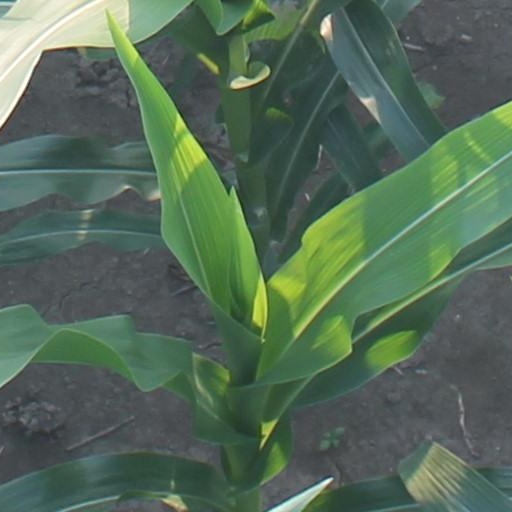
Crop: maize; corn